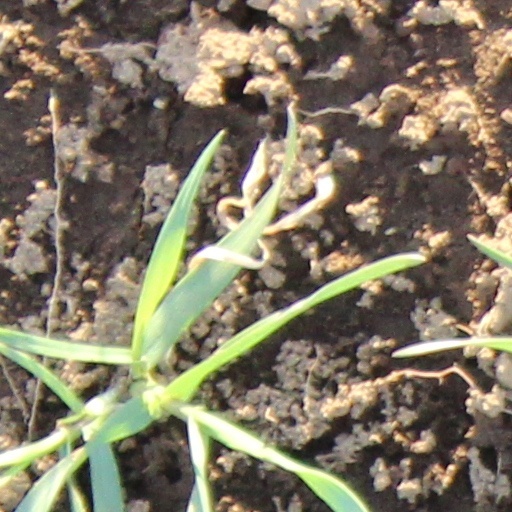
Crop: wheat